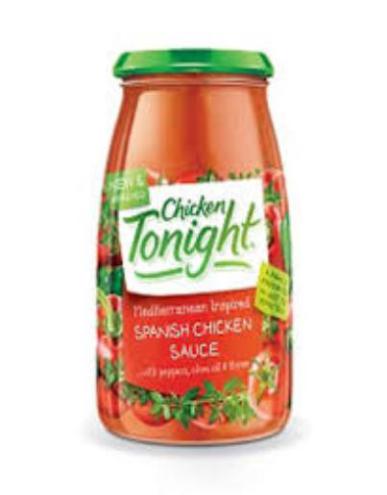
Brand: chicken tonight
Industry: Food